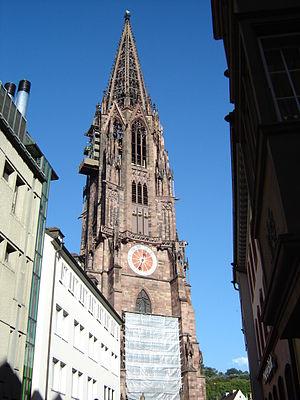
Cet article recense les cathédrales d'Allemagne.
La cathédrale Notre-Dame est la cathédrale de Fribourg-en-Brisgau, dans le Land de Bade-Wurtemberg en Allemagne. Elle a été construite en trois étapes. La première débuta en 1120 sous le règne du duc Conrad de Zähringen, la seconde en 1210, et la troisième en 1230. Il ne reste de la construction d'origine que les fondations. L'église devint le siège de l'archidiocèse de Fribourg-en-Brisgau en 1827.